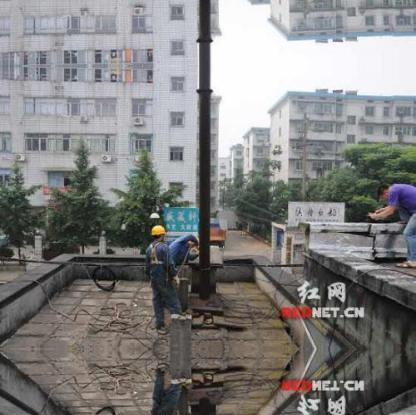
Objects in the image:
label: helmet
label: head